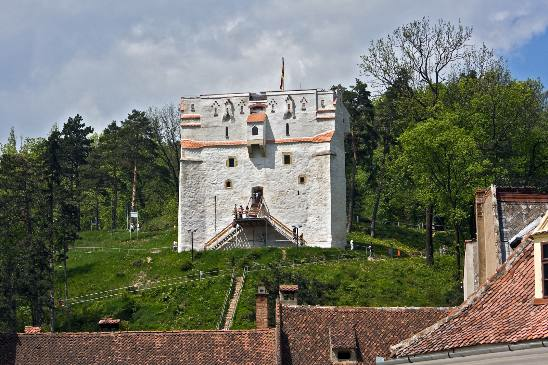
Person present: No